Buccinidae

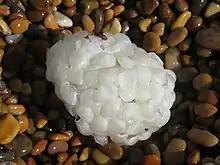
Egg cases of the common whelk ("Buccinum undatum")

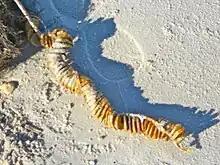
Egg cases of the knobbed whelk ("Busycon carica"), from Delaware Bay

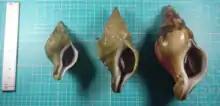
Three "Kelletia lischkei" whelks from Japan.

According to the taxonomy of the Gastropoda by Bouchet & Rocroi (2005), the family Buccinidae consists of six subfamilies: